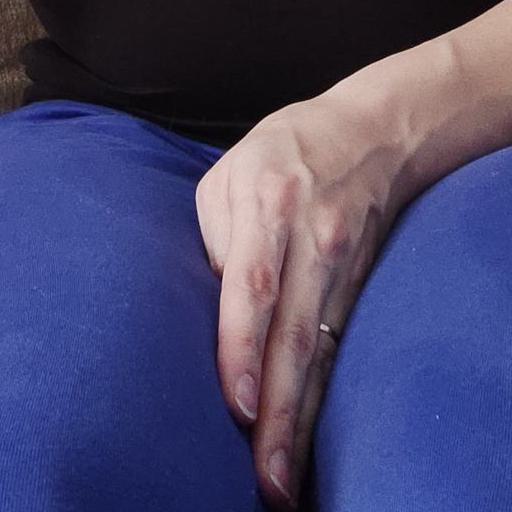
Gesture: no_gesture